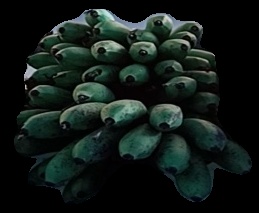
Variety: rasbale
Grade: grade2